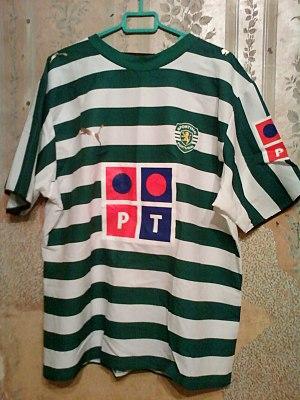
Maillot home du Sporting CP lors de la saison 2006-2007
Le Sporting Clube de Portugal, appelé aussi Sporting Portugal, ou simplement Sporting, est un club portugais omnisports. En raison de son implantation à Lisbonne, il est parfois incorrectement dénommé Sporting Lisbonne par les médias hors de la sphère lusophone. Cet article est consacré à sa section football. Le club présidé par Frederico Varandas et entraîné par Rúben Amorim évoluant en 1ʳᵉ division portugaise.